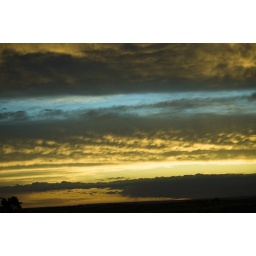
This lovely sunset sky photo was taken on the road in Idaho while driving towards Boise from Twin Falls.